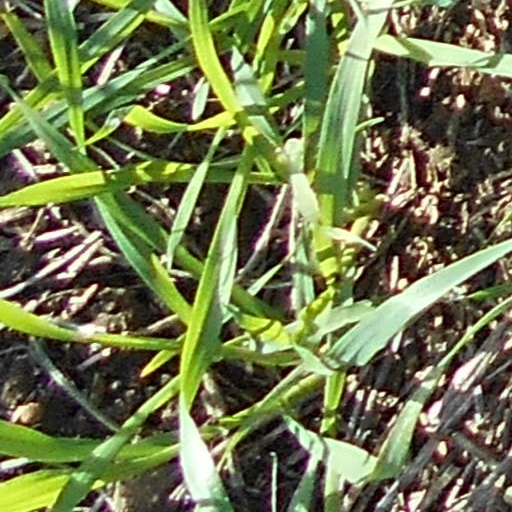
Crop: wheat